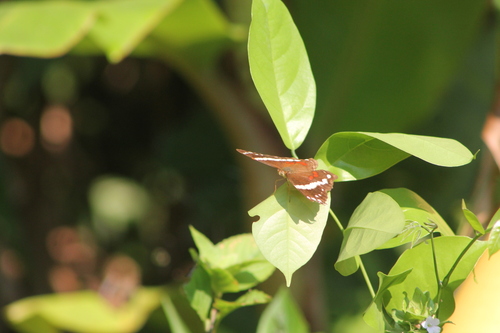
Scientific name: Anartia fatima
Common name: Banded peacock
Family: Nymphalidae
Order: Lepidoptera
Pollinator type: Primary pollinator
Habitat: Open areas and gardens
Geographic range: South America
Conservation status: Least Concern